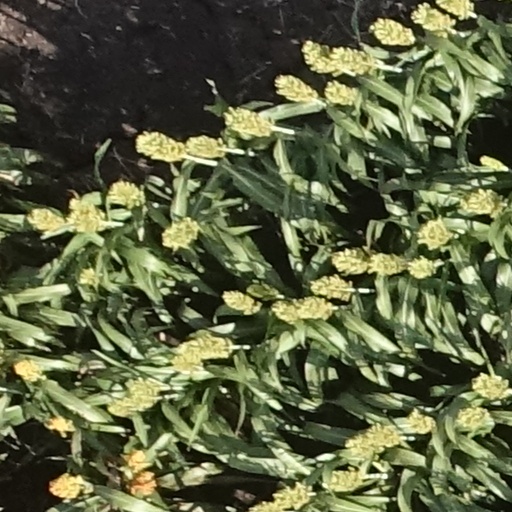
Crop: sorghum